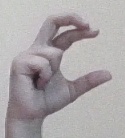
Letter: thal